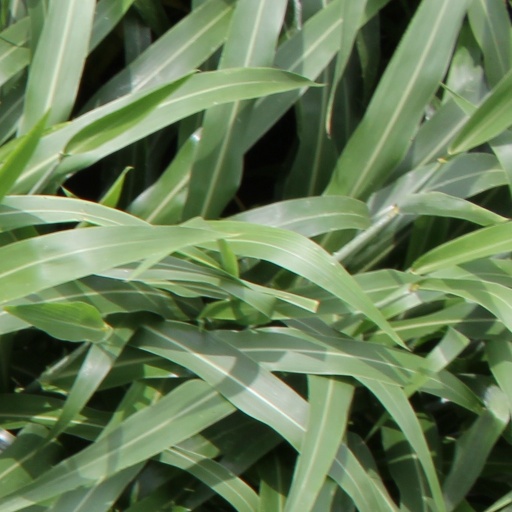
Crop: sorghum